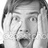
Emotion: surprise